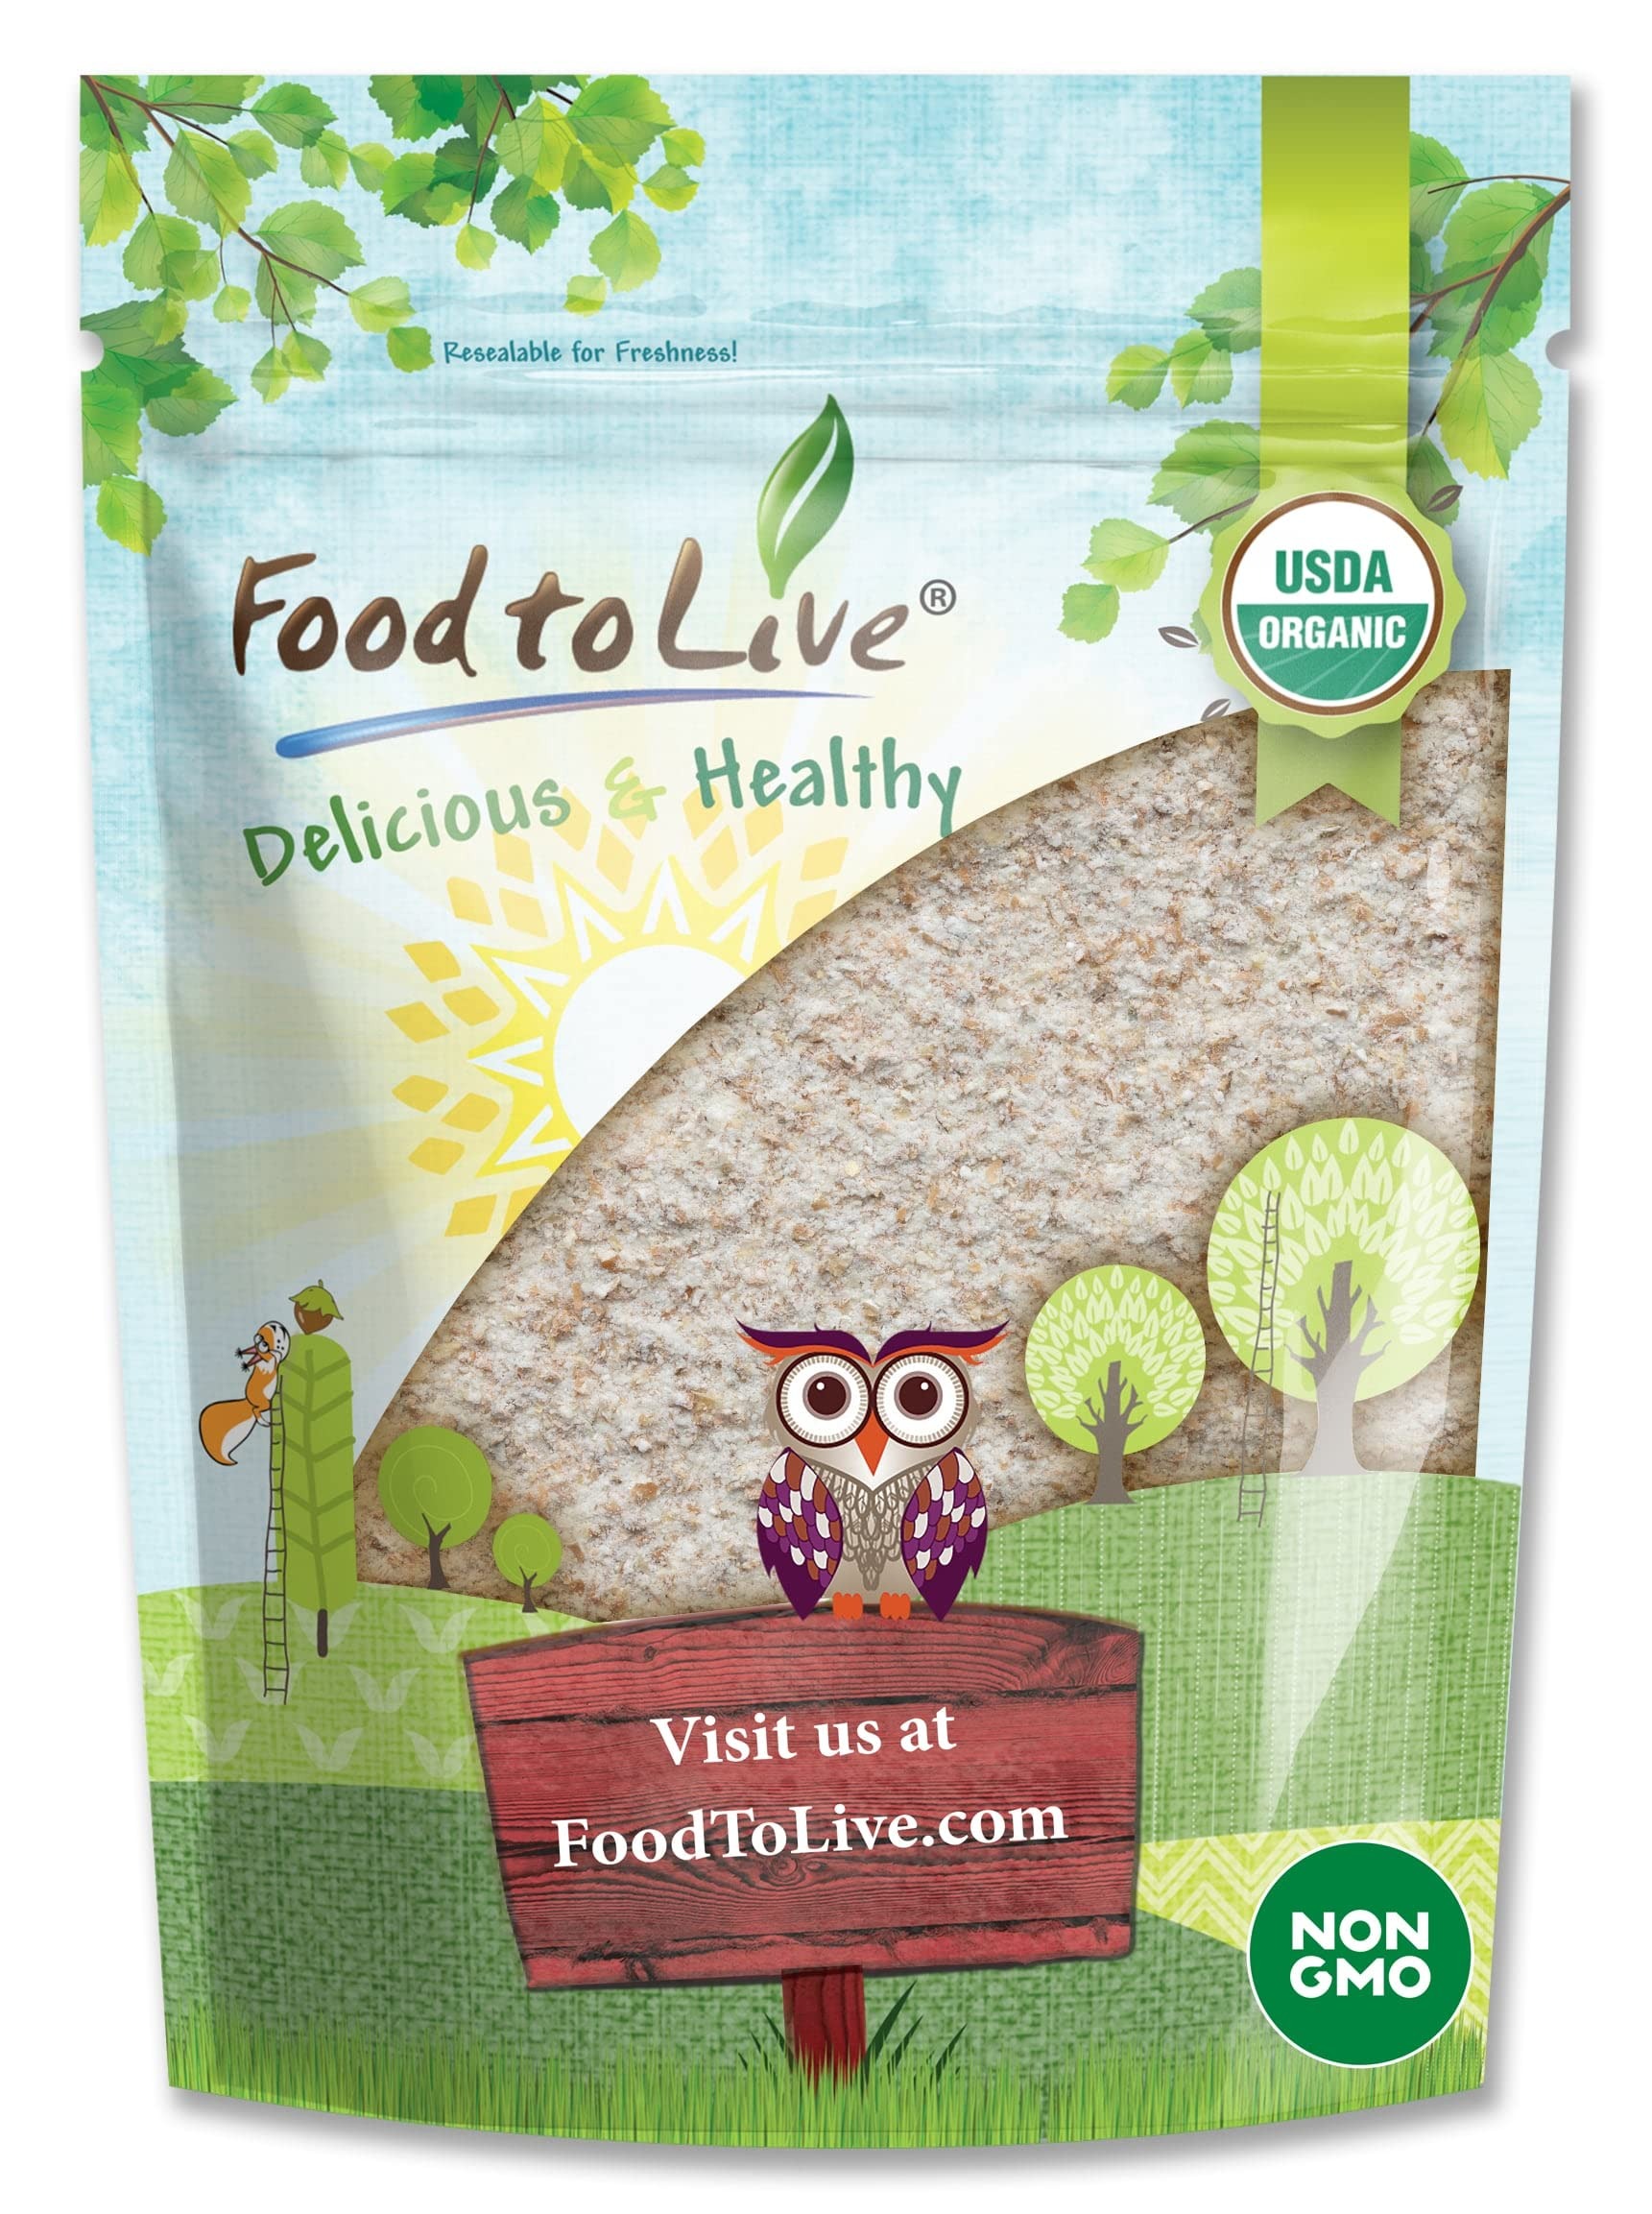
Item Name: Food to Live Organic Whole Wheat Bread Flour, 2 Pounds Whole Grain, Stone Ground, Unbleached, Non-GMO, Kosher, Unbromated, Raw, Vegan, Bulk, Product of the USA
Bullet Point 1: ✔️MAKE DELICIOUS AND NUTRITIOUS BREAD: Organic Whole Wheat Flour tastes nutty and vibrant compared to all-purpose flour.
Bullet Point 2: ✔️HIGH NUTRIENT CONTENT: Because it’s unbleached, Organic Whole Wheat Bread Flour retains nutrients, so it’s rich in B vitamins and iron.
Bullet Point 3: ✔️GREAT SOURCE OF FIBER: Organic Whole Wheat Bread Flour has as much fiber and protein as whole wheat.
Bullet Point 4: ✔️EASY TO USE FOR BAKING: You can use Organic Whole Wheat Flour for making bread, pancakes, cookies, and muffins.
Bullet Point 5: ✔️ADD TO FLOUR MIXES: Mix some Organic Wheat Bread Flour with other flours to give all your baked goodies a nutritional boost.
Value: 32.0
Unit: Ounce

Price: 20.51